Konstantin Dyulgerov

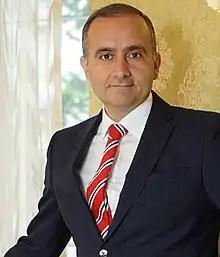

Konstantin Ivanovich Dyulgerov (born July 27, 1971, in Izmail) is an entrepreneur, founder of a large retail network, co-owner of realty management companies and other commercial organizations. Dyulgerov is a co-founder of a large Russian travel fares aggregator. Permanently resides in Ukraine.